Warren Brick Streets

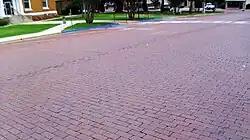

The Warren Brick Streets of Warren, Arkansas are a collection of city streets that have retained original brick pavement laid down in the late 1920s. The sections include blocks of Cedar, Myrtle, Chestnut, 1st, Walnut, Elm, and Cypress Streets, and include nearly of pavement. The bricks are laid out in a running bond pattern up to intersections, where a diamond pattern is used, partly to maintain the position of the bricks. The bricks measure 4 by 8.5 inches, and are probably 2 inches thick. The streets are wide, with 2 feet of concrete gutter and curbing. It is surmised that the bricks were laid on a concrete substrate, in part because the condition of the surviving sections is very good.